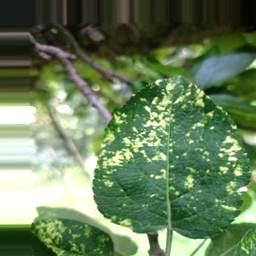
Label: Apple_Mosaic